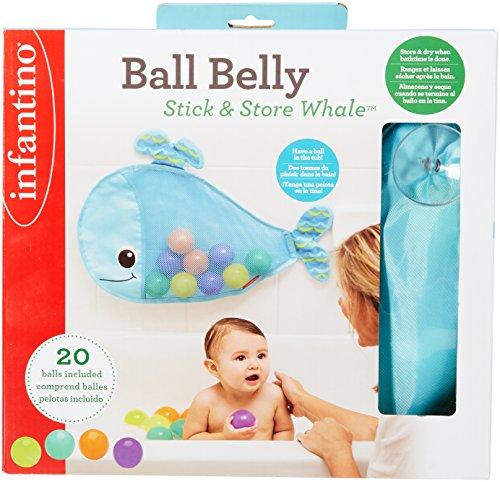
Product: Infantino Ball Belly Stick & Store Whale
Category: Toys & Games | Baby & Toddler Toys | Bath Toys
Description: Suction cup storage whale drip dries toys.
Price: $8.99